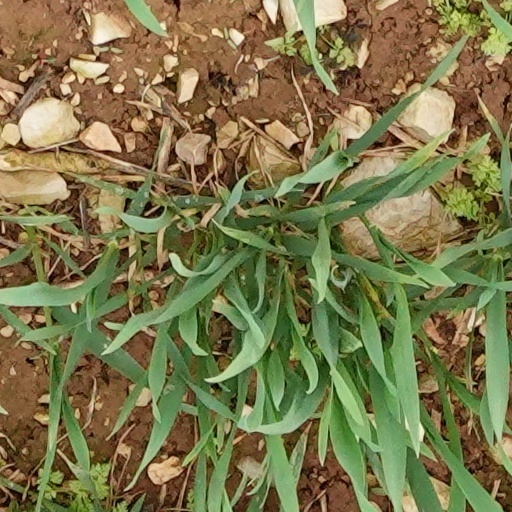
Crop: wheat